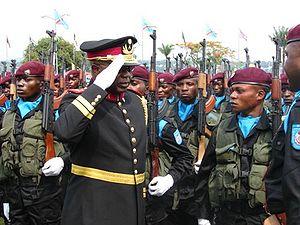
Philemon Kisempia Sungilanga Lombe a été le 17ᵉ chef d'État major général des Forces armées de la République démocratique du Congo du 26 juin 2004. au mardi 12 juin 2007, jour où il est remplacé par le lieutenant-général Dieudonné Kayembe Mbandakulu.
Les Forces armées de la République démocratique du Congo sont les forces armées officielles de la République démocratique du Congo anciennement appelés Forces armées zaïroises.